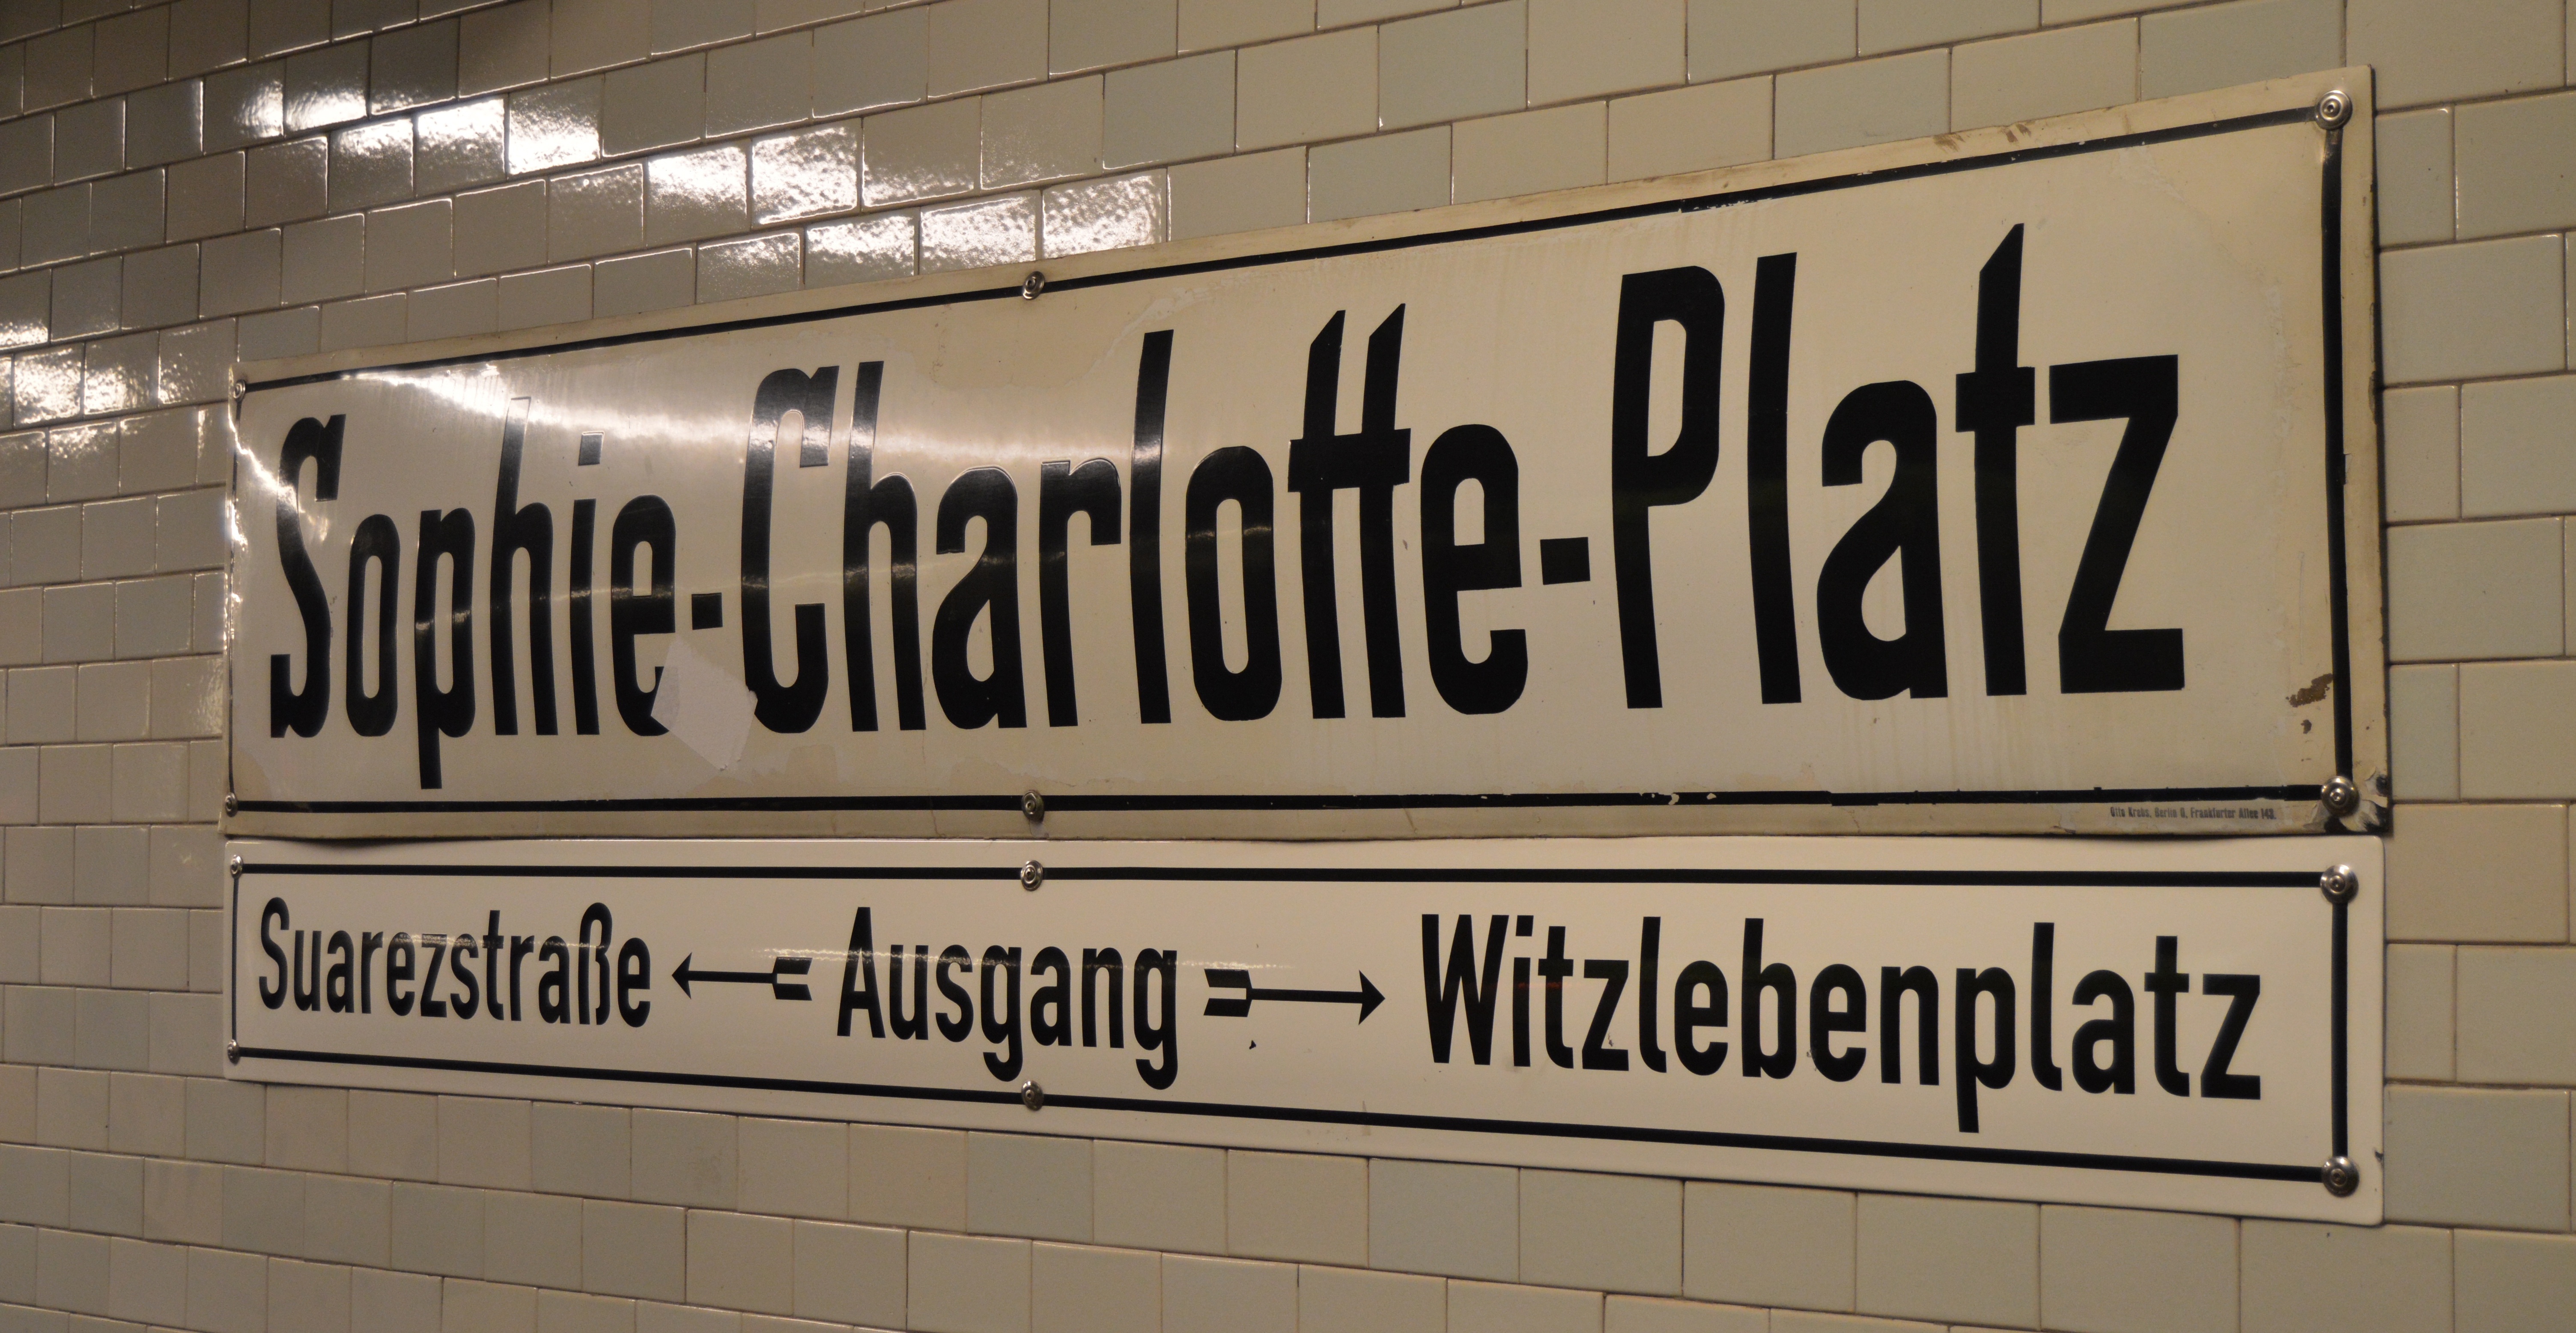
urban, wall, advertising, sign, banner, signage, brand, design, tiles, germany, berlin, ubahn, destination